Dortmund

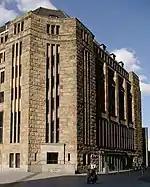
Museum of Art and Cultural History

In November 2017, according to a study by data of the German National Statistics Office, the National Employment Agency, Mercer, Handelsblatt, Numbeo, and Immowelt, Dortmund was ranked on position seven of the "most livable cities in Germany for expats". In September 2017, "The New York Times" praised the city of Dortmund, which has been adapting since the collapse of its century-old steel and coal industries and has shifted to high technology biomedical technology, micro systems technology and other services, as the "hidden star of structural change" providing a good quality of life for employees. According to "the 2017 Global Least & Most Stressful Cities Ranking", Dortmund is one of the least stressful cities in the world. It is ranked 27th out of 150, between Copenhagen and Vancouver, and is highly ranked in the categories traffic & public transport, gender equality and debt per capital.